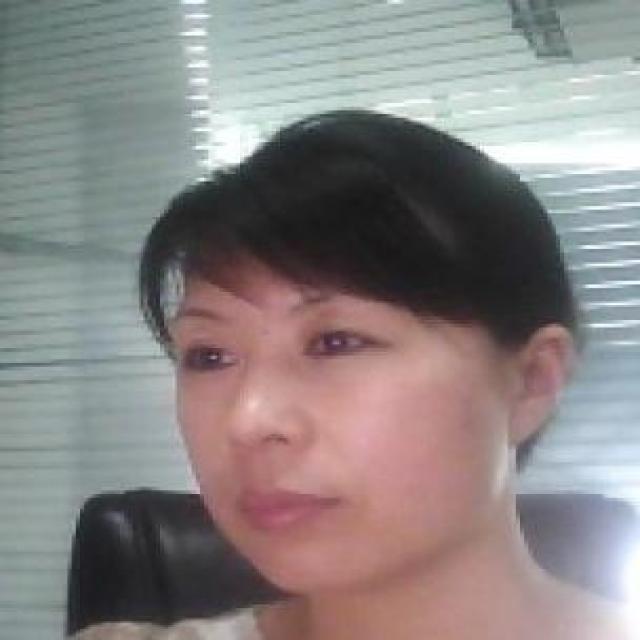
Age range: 21-44